Thomas de Havilland

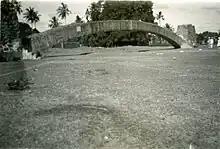
De Havilland's arch in Srirangapatnam, c. 1920

Lieutenant-Colonel Thomas Fiott de Havilland (April 1775 – 23 February 1866) was a British Army officer and engineer in the Madras Presidency. He later served as a justice and member of the legislature of Guernsey.